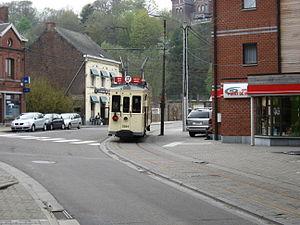
Le Tramway Lobbes Thuin est une ligne de tramway à voie métrique et à alimentation électrique 600 V continu par ligne aérienne, exploitée conjointement avec un vaste musée consacré au tramway, le Centre de Découverte du Vicinal à Thuin en Belgique.